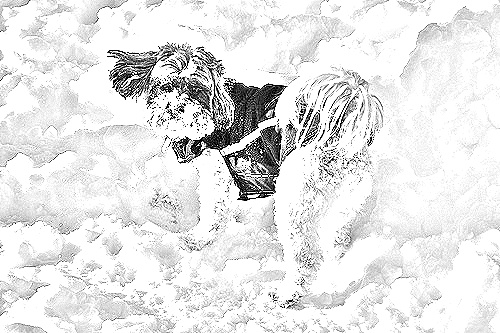
Portrait style: Sketch Portrait